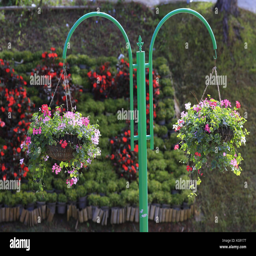
red flowers hang in a basket in street